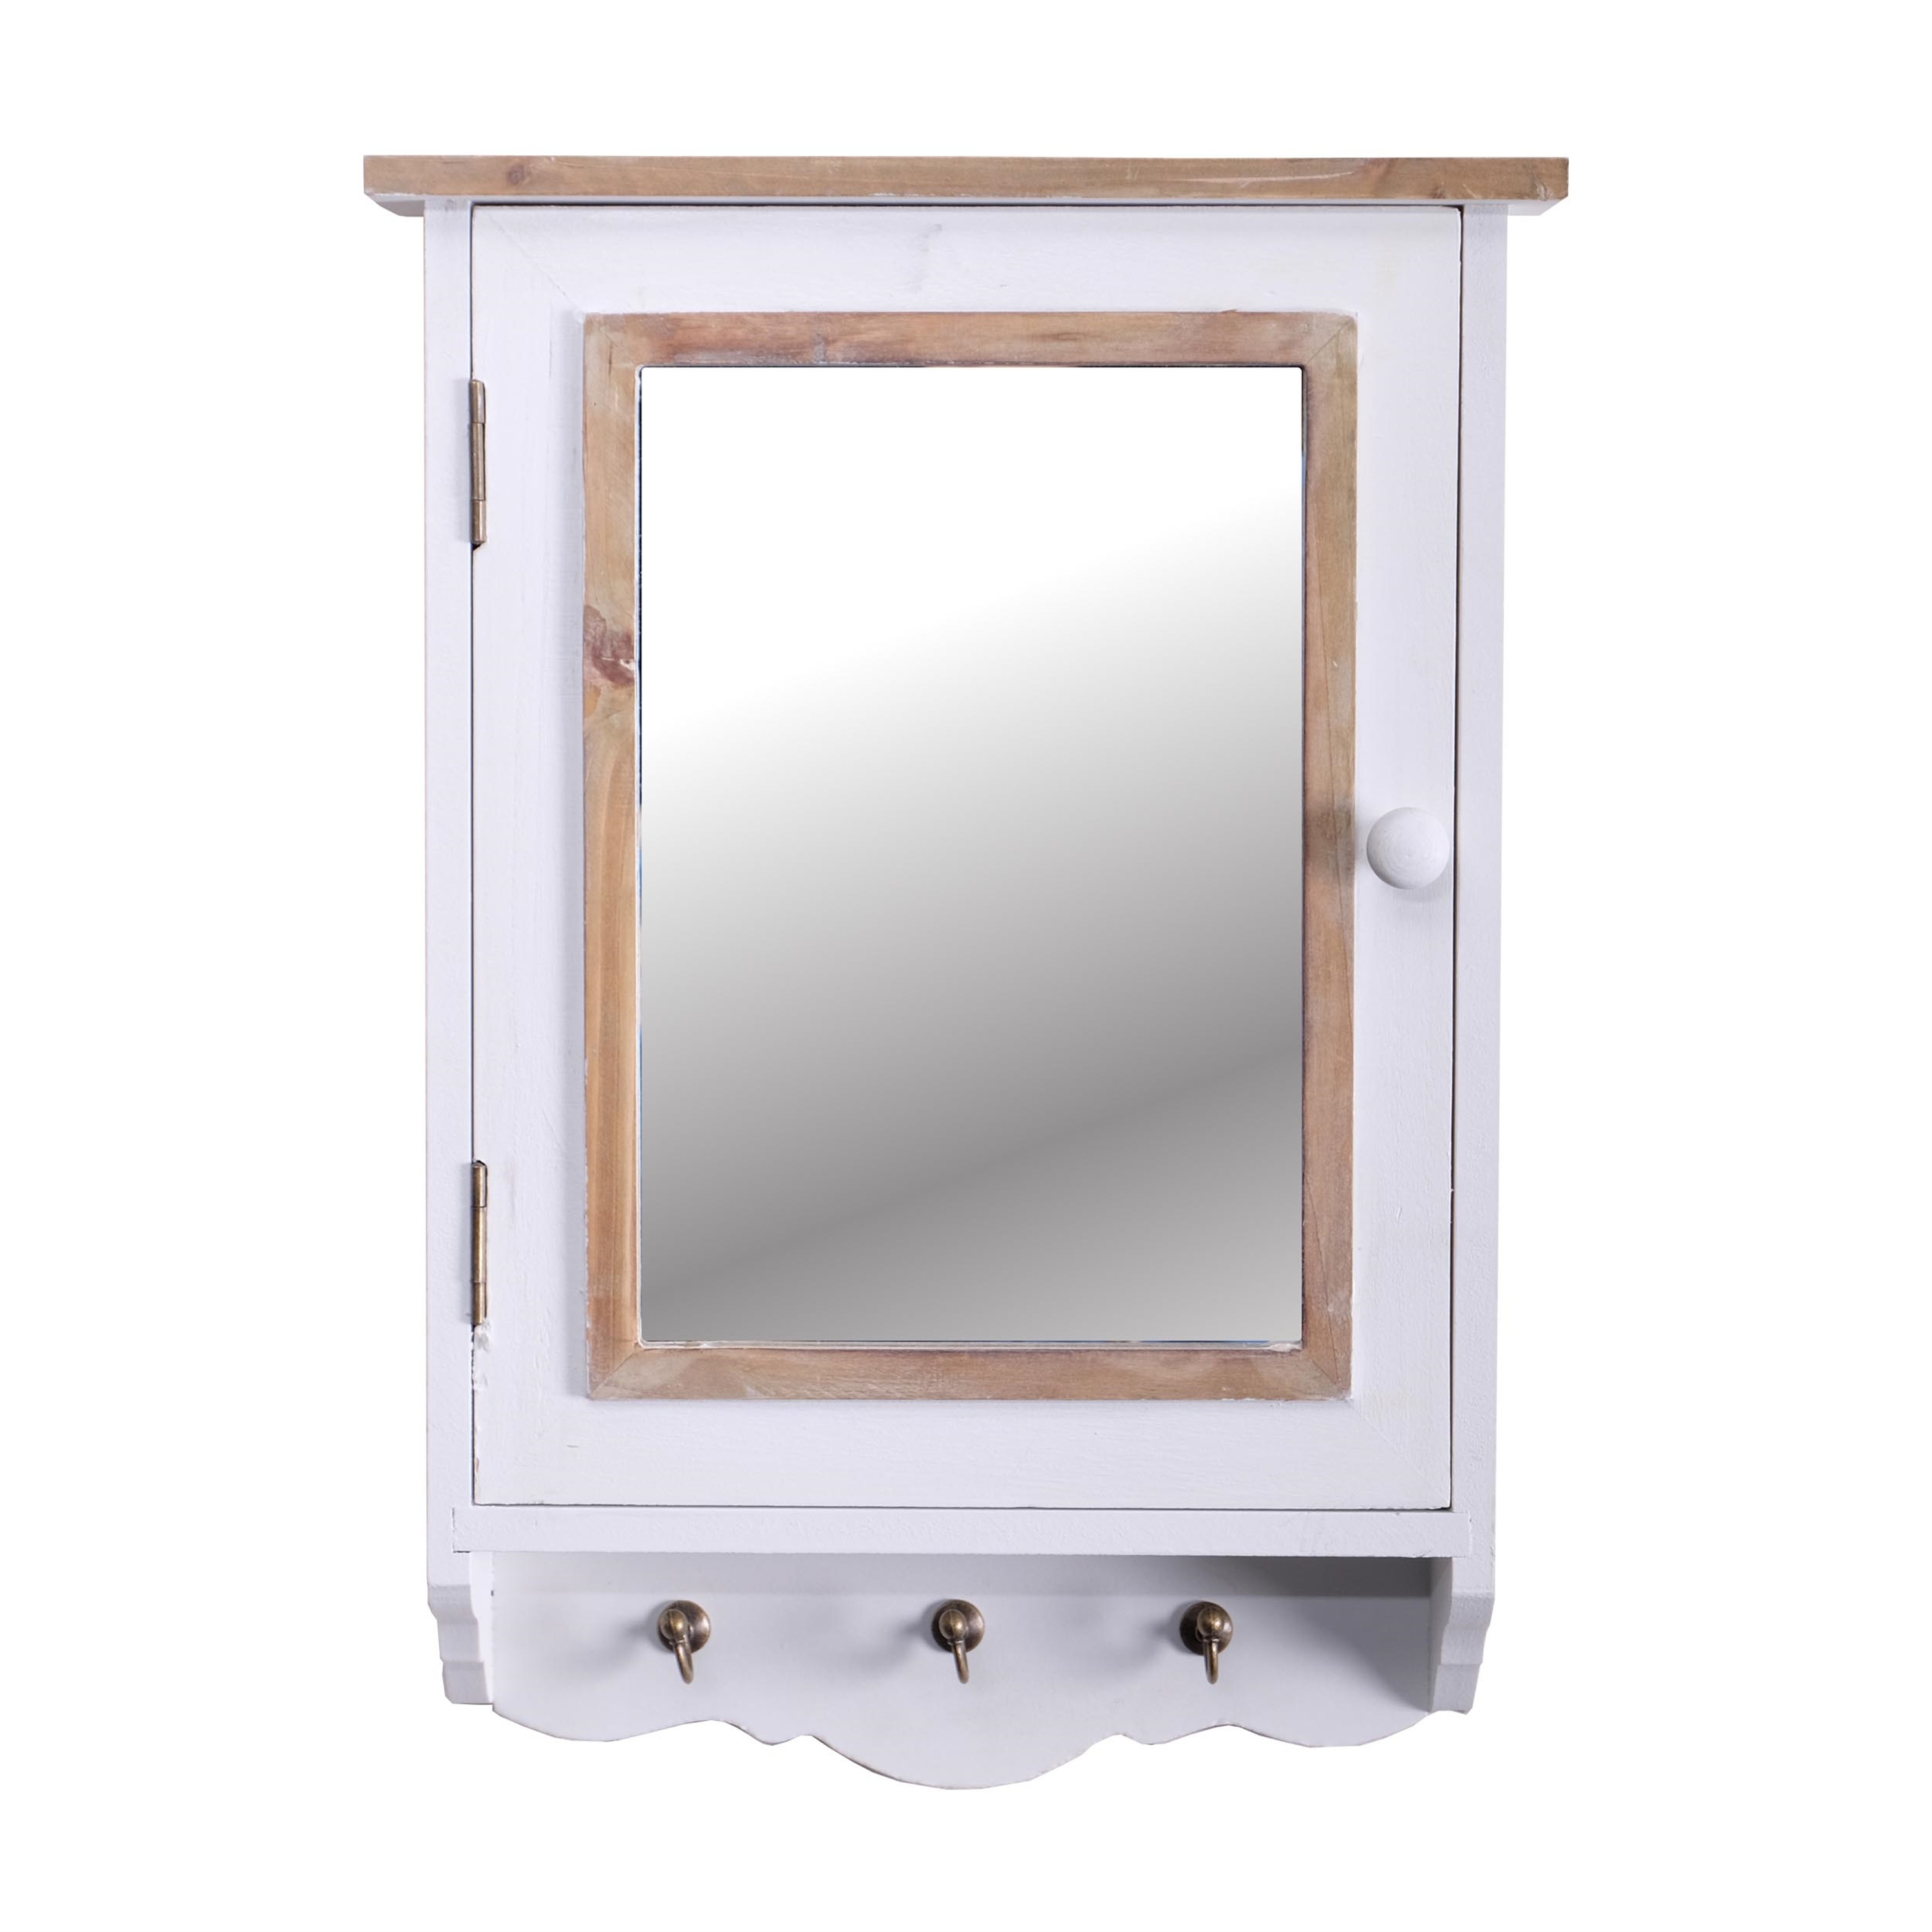
SCHLÜSSELSCHRANK "PAULA" 48 cm, mit Spiegel
Brand: DESIGN DELIGHTS
Dekorativer Spiegelschrank mit reichlich Platz für die Aufbewahrung von Schlüsseln Abmessungen (ca.): Höhe: 48 cm, Breite: 34 cm, Tiefe: 10 cm Material: Massivholz, MDF Mit mehreren Aufhängehaken im Schrank und außen auf dem Kasten. Weitere Schlüsselhalter und auch Wandregale in unterschiedlichen Ausführungen und Designs findest du in unserem Shop. Artikel: 10002220-0 Grundfarbe: Weiß Verantwortliche Person in der EU Verantwortlich für dieses Produkt ist der in der EU ansässige Wirtschaftsakteur: XTRADEFACTORY GmbH Ludwig-Rinn-Str. 8-16, 35452 Heuchelheim, Deutschland mail@xtradefactory.com +49 (641) 9718545
Category: Home & Garden > Household Supplies > Storage & Organization > Storage Hooks & Racks > Utility Hooks